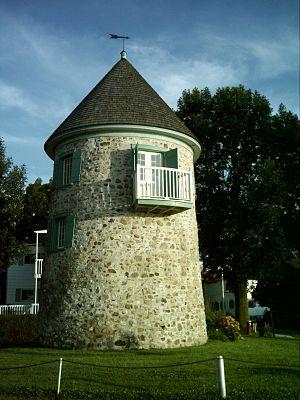
Moulin banal (moulin seigneurial) construit en 1734 à Verchères (Québec)
Verchères est une municipalité du Québec, incorporée dans la municipalité régionale de comté de Marguerite-D'Youville, dont elle est le chef-lieu. La municipalité est située sur la rive sud du fleuve Saint-Laurent dans la région administrative de la Montérégie, au nord-est de Montréal.
Marie-Madeleine Jarret de Verchères était la fille du seigneur de Verchères en Nouvelle-France. Elle est considérée comme l'une des héroïnes de la Nouvelle-France.
Cette liste recense les biens du patrimoine immobilier de la Montérégie inscrits au répertoire du patrimoine culturel du Québec. Cette liste est divisée par municipalité régionale de comté géographique.
Cet article recense les lieux patrimoniaux de la Montérégie inscrit au répertoire des lieux patrimoniaux du Canada, qu'ils soient de niveau provincial, fédéral ou municipal.
Le Moulin à vent de Verchères est l'un des 18 derniers moulins à vent du Québec au Canada. Il est situé aux abords du Saint-Laurent à Verchères en Montérégie. Ce moulin banal a été construit vers 1730 et classé bien archéologique en 1983. On peut voir à côté du moulin la statue de bronze de Madeleine de Verchères.